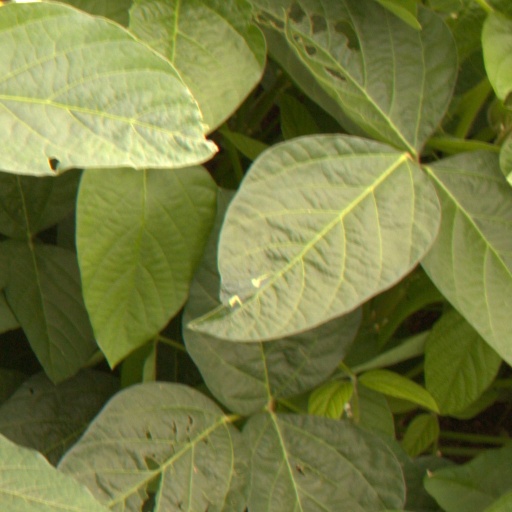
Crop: soybean